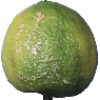
Label: Limes 1